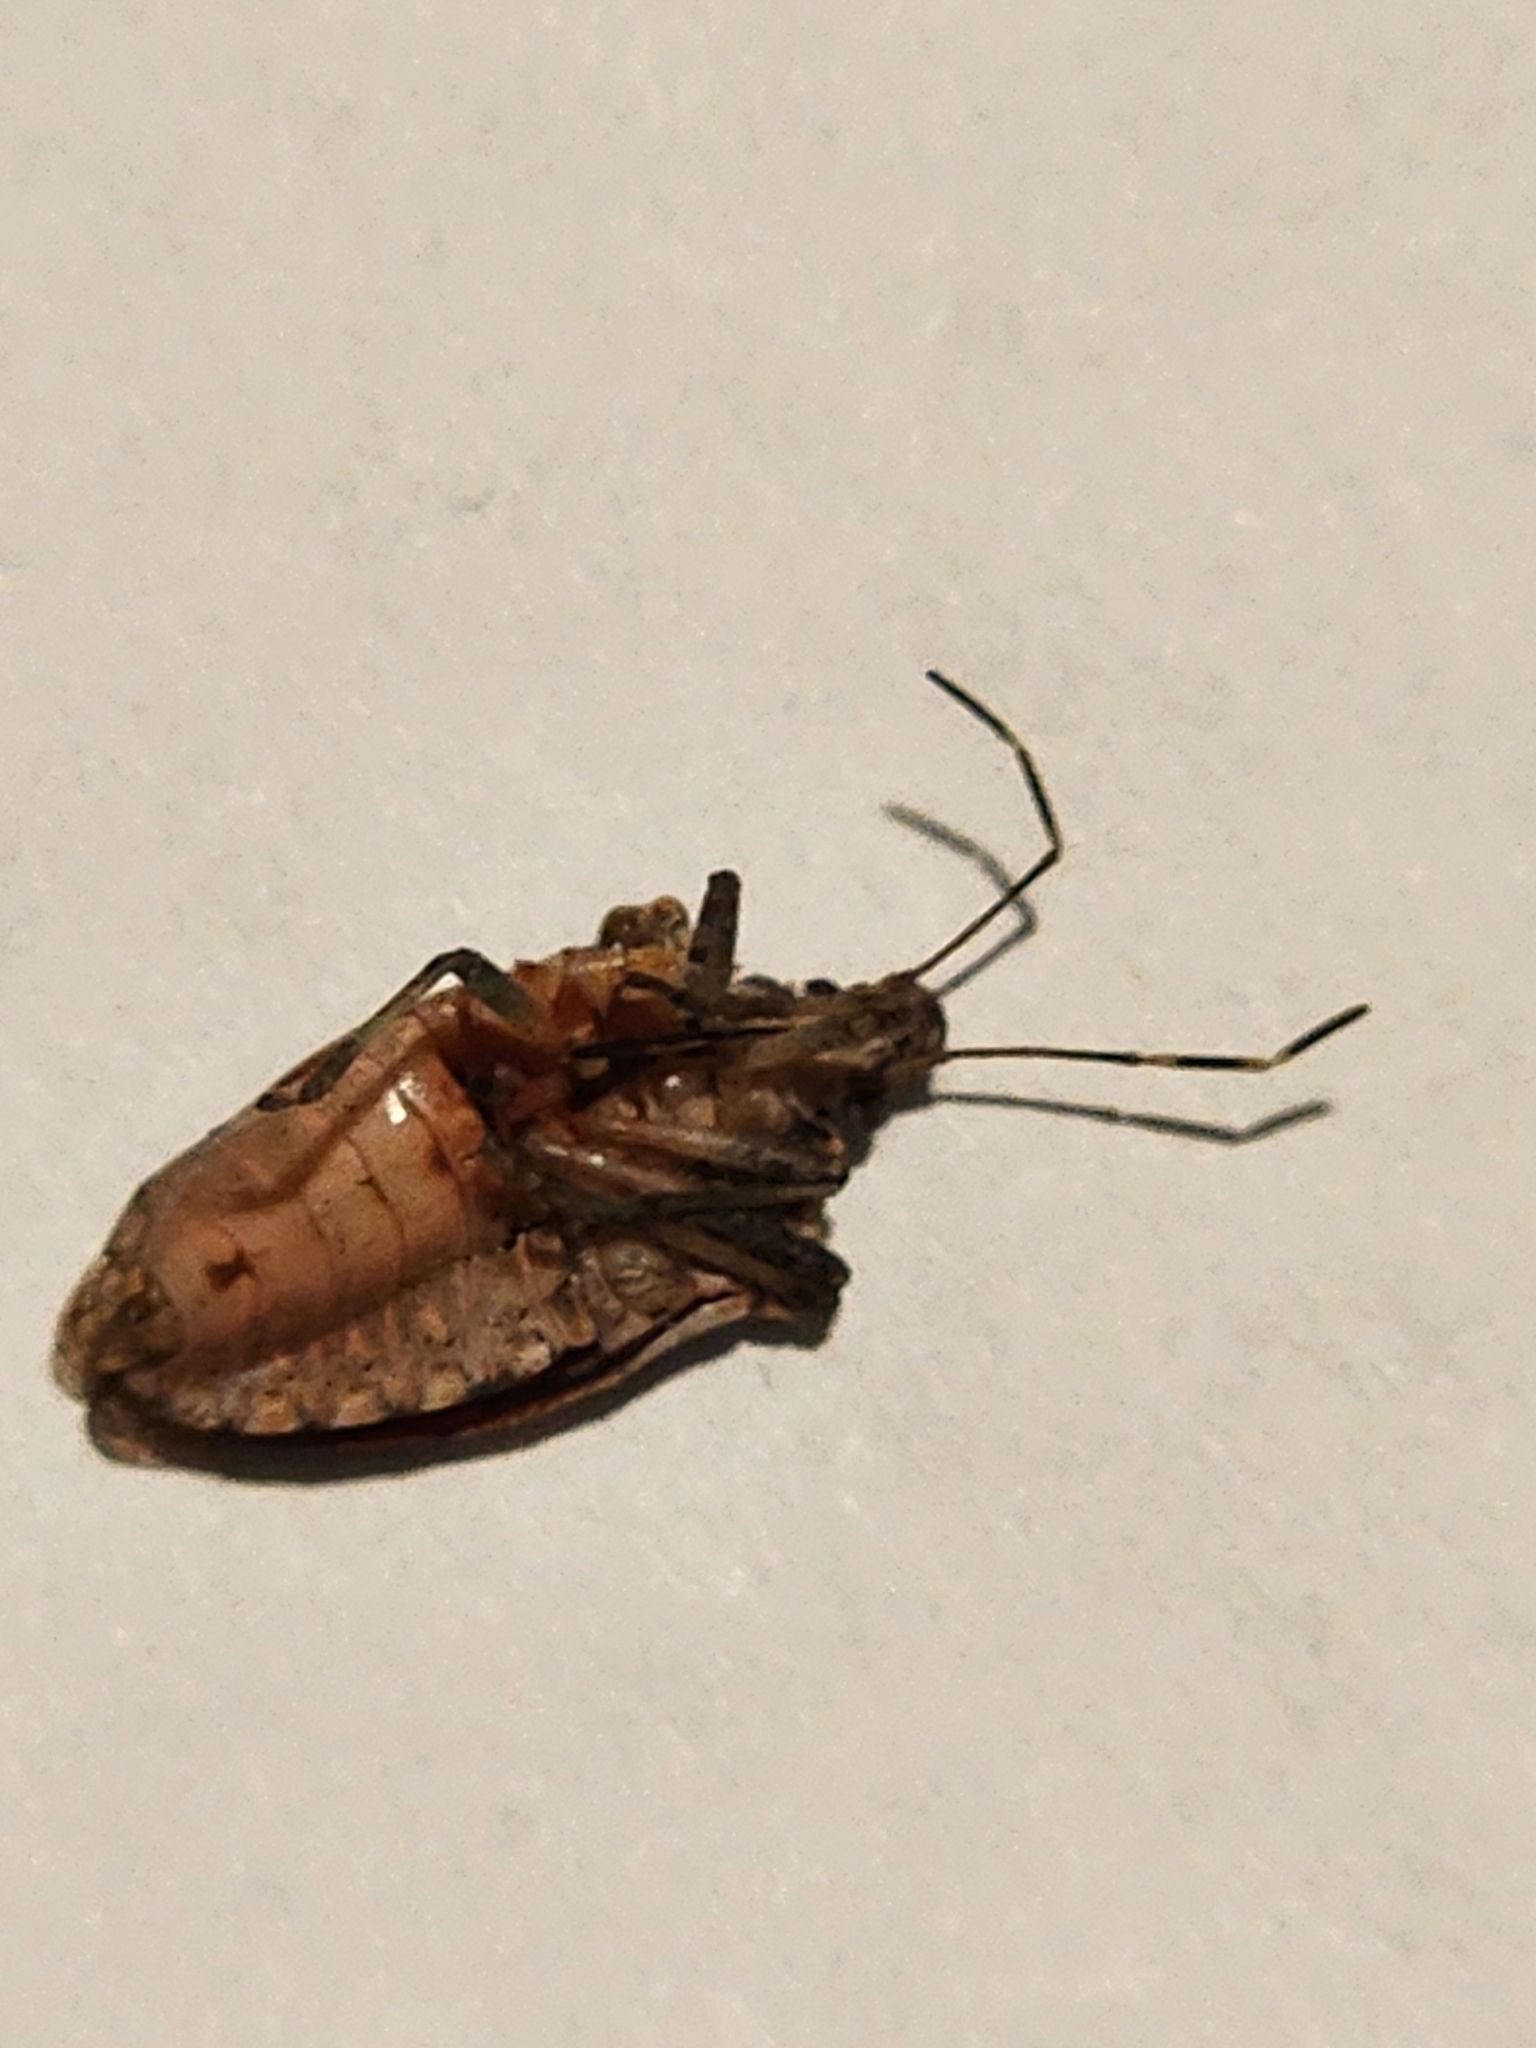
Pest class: stink_bug